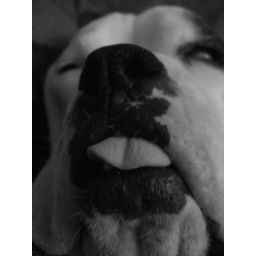
The tongue in black and white